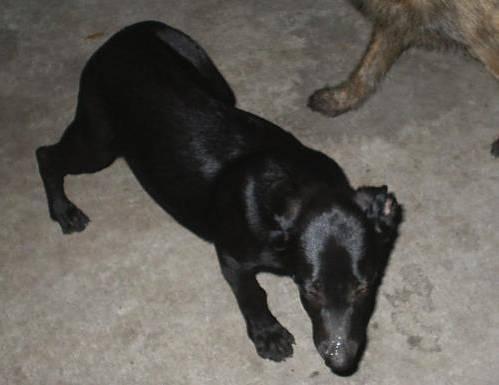
dog